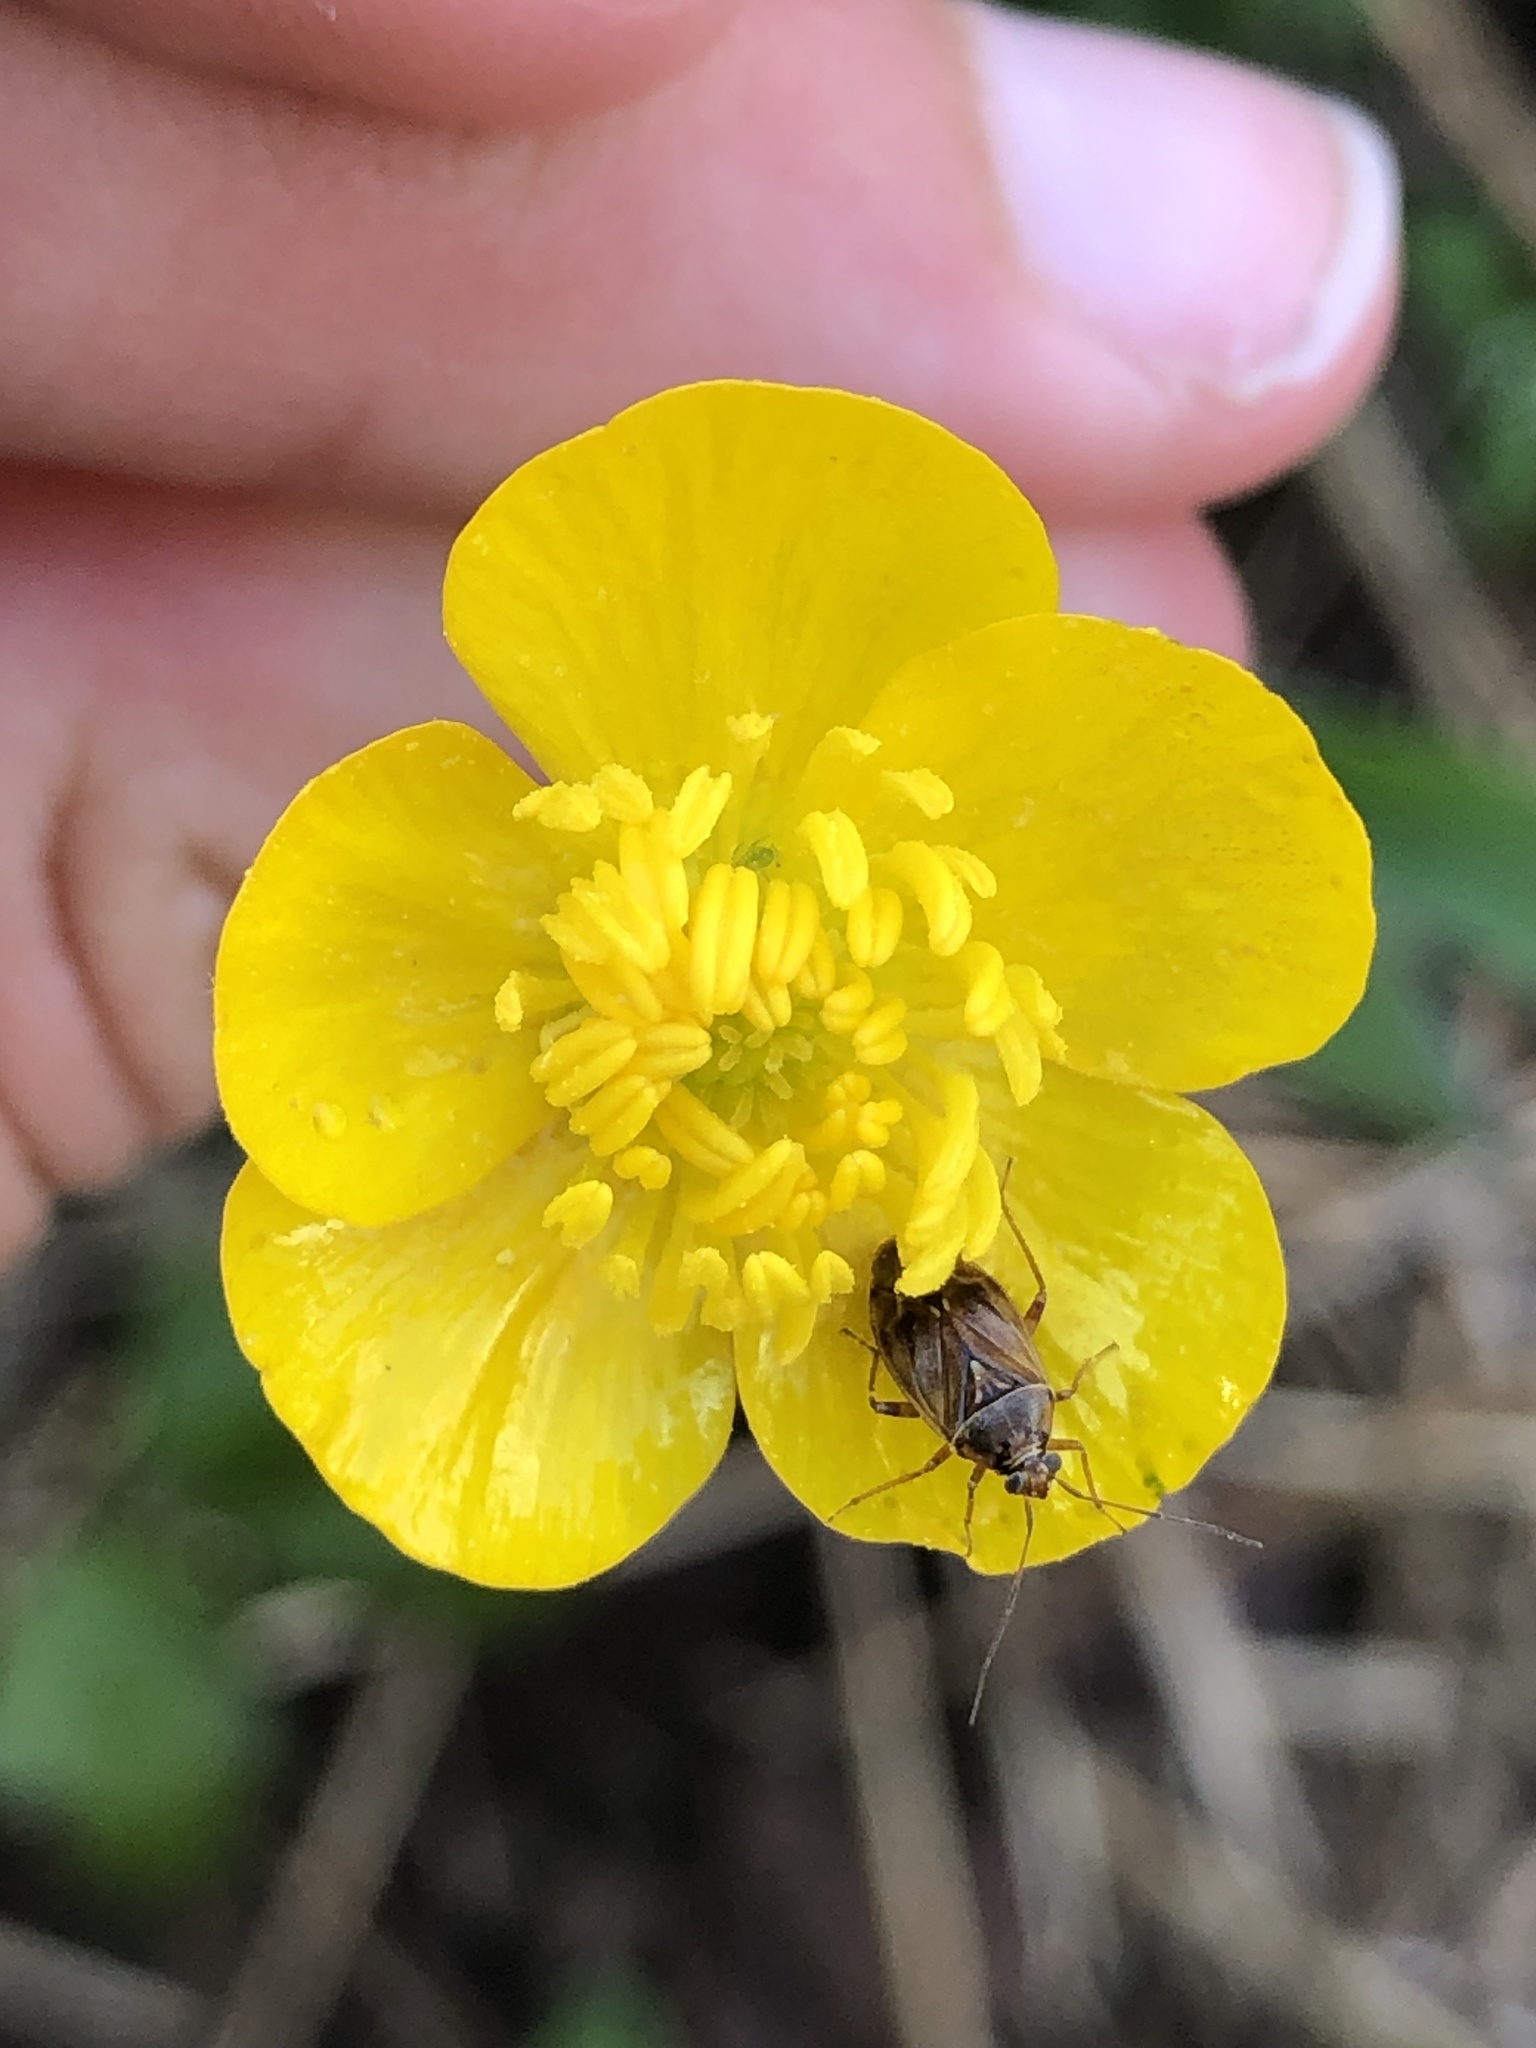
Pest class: lygus_bug